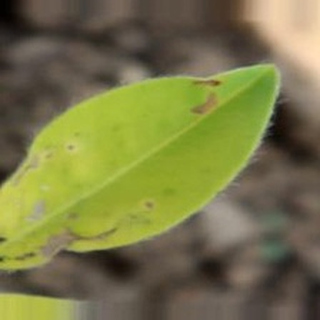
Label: groundnut_nutrition_deficiency